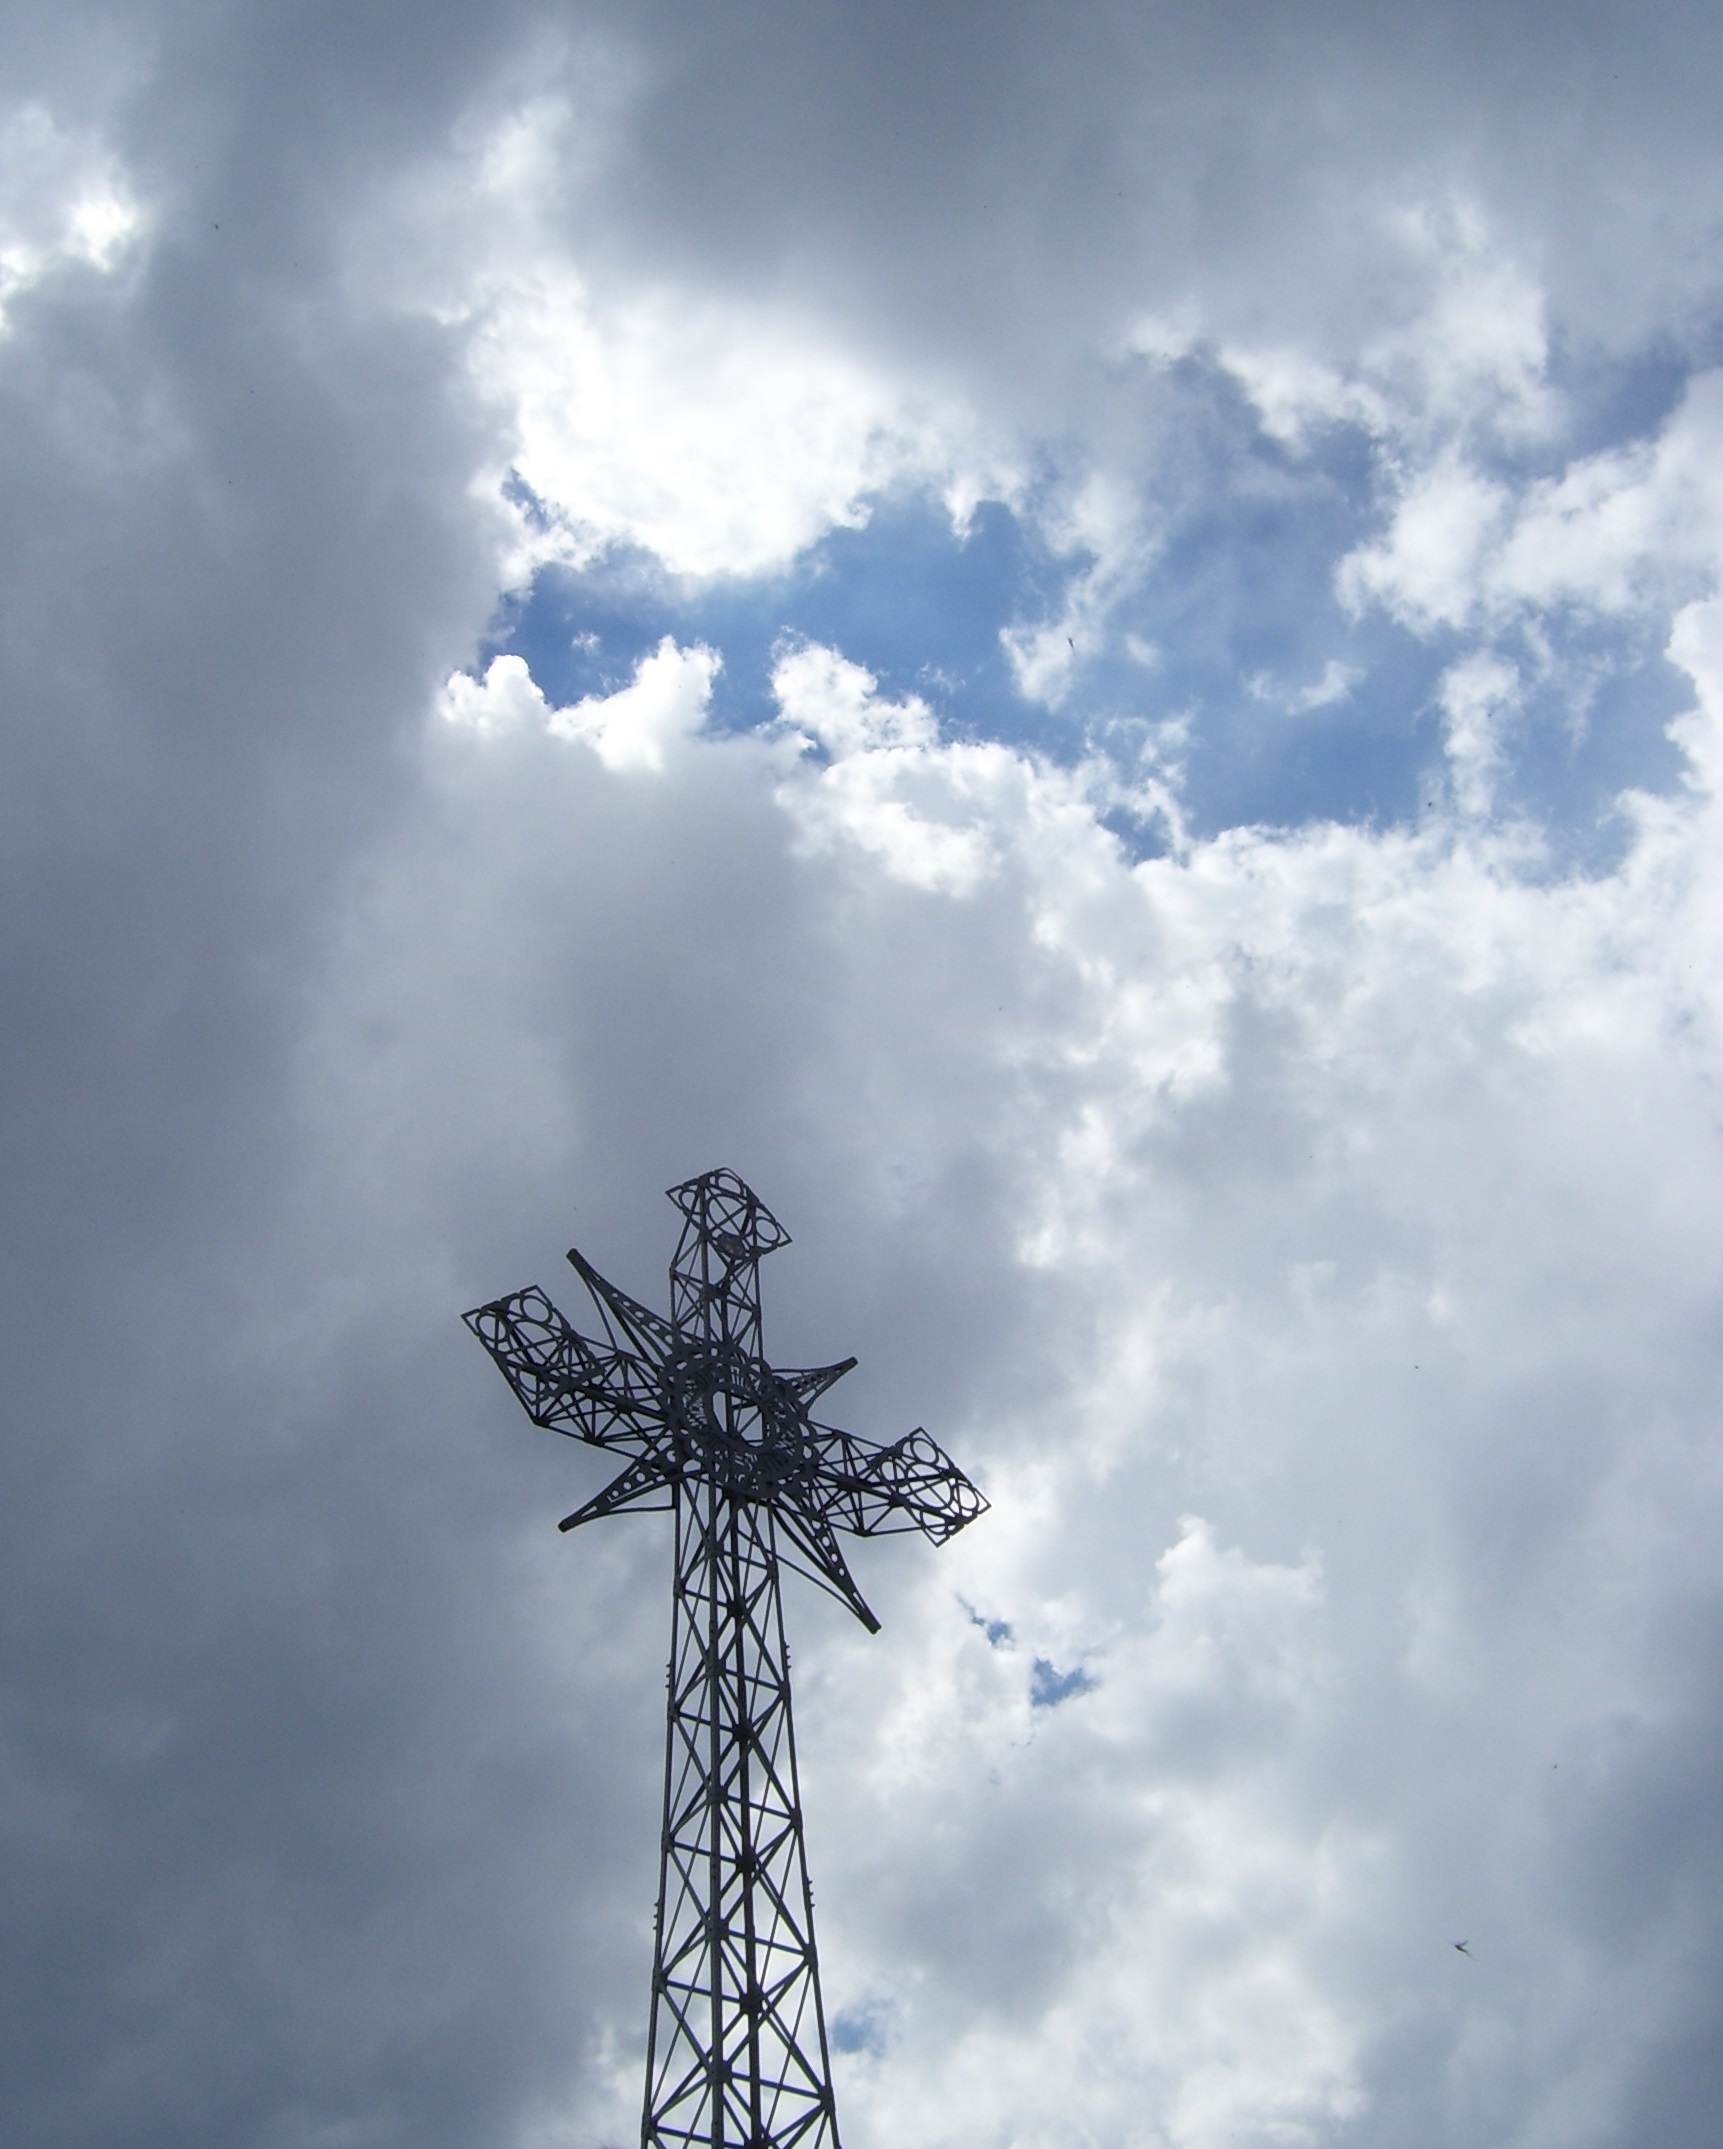
cloud, sky, sunlight, wind, line, blue, cross, mountains, giewont, meteorological phenomenon, atmosphere of earth